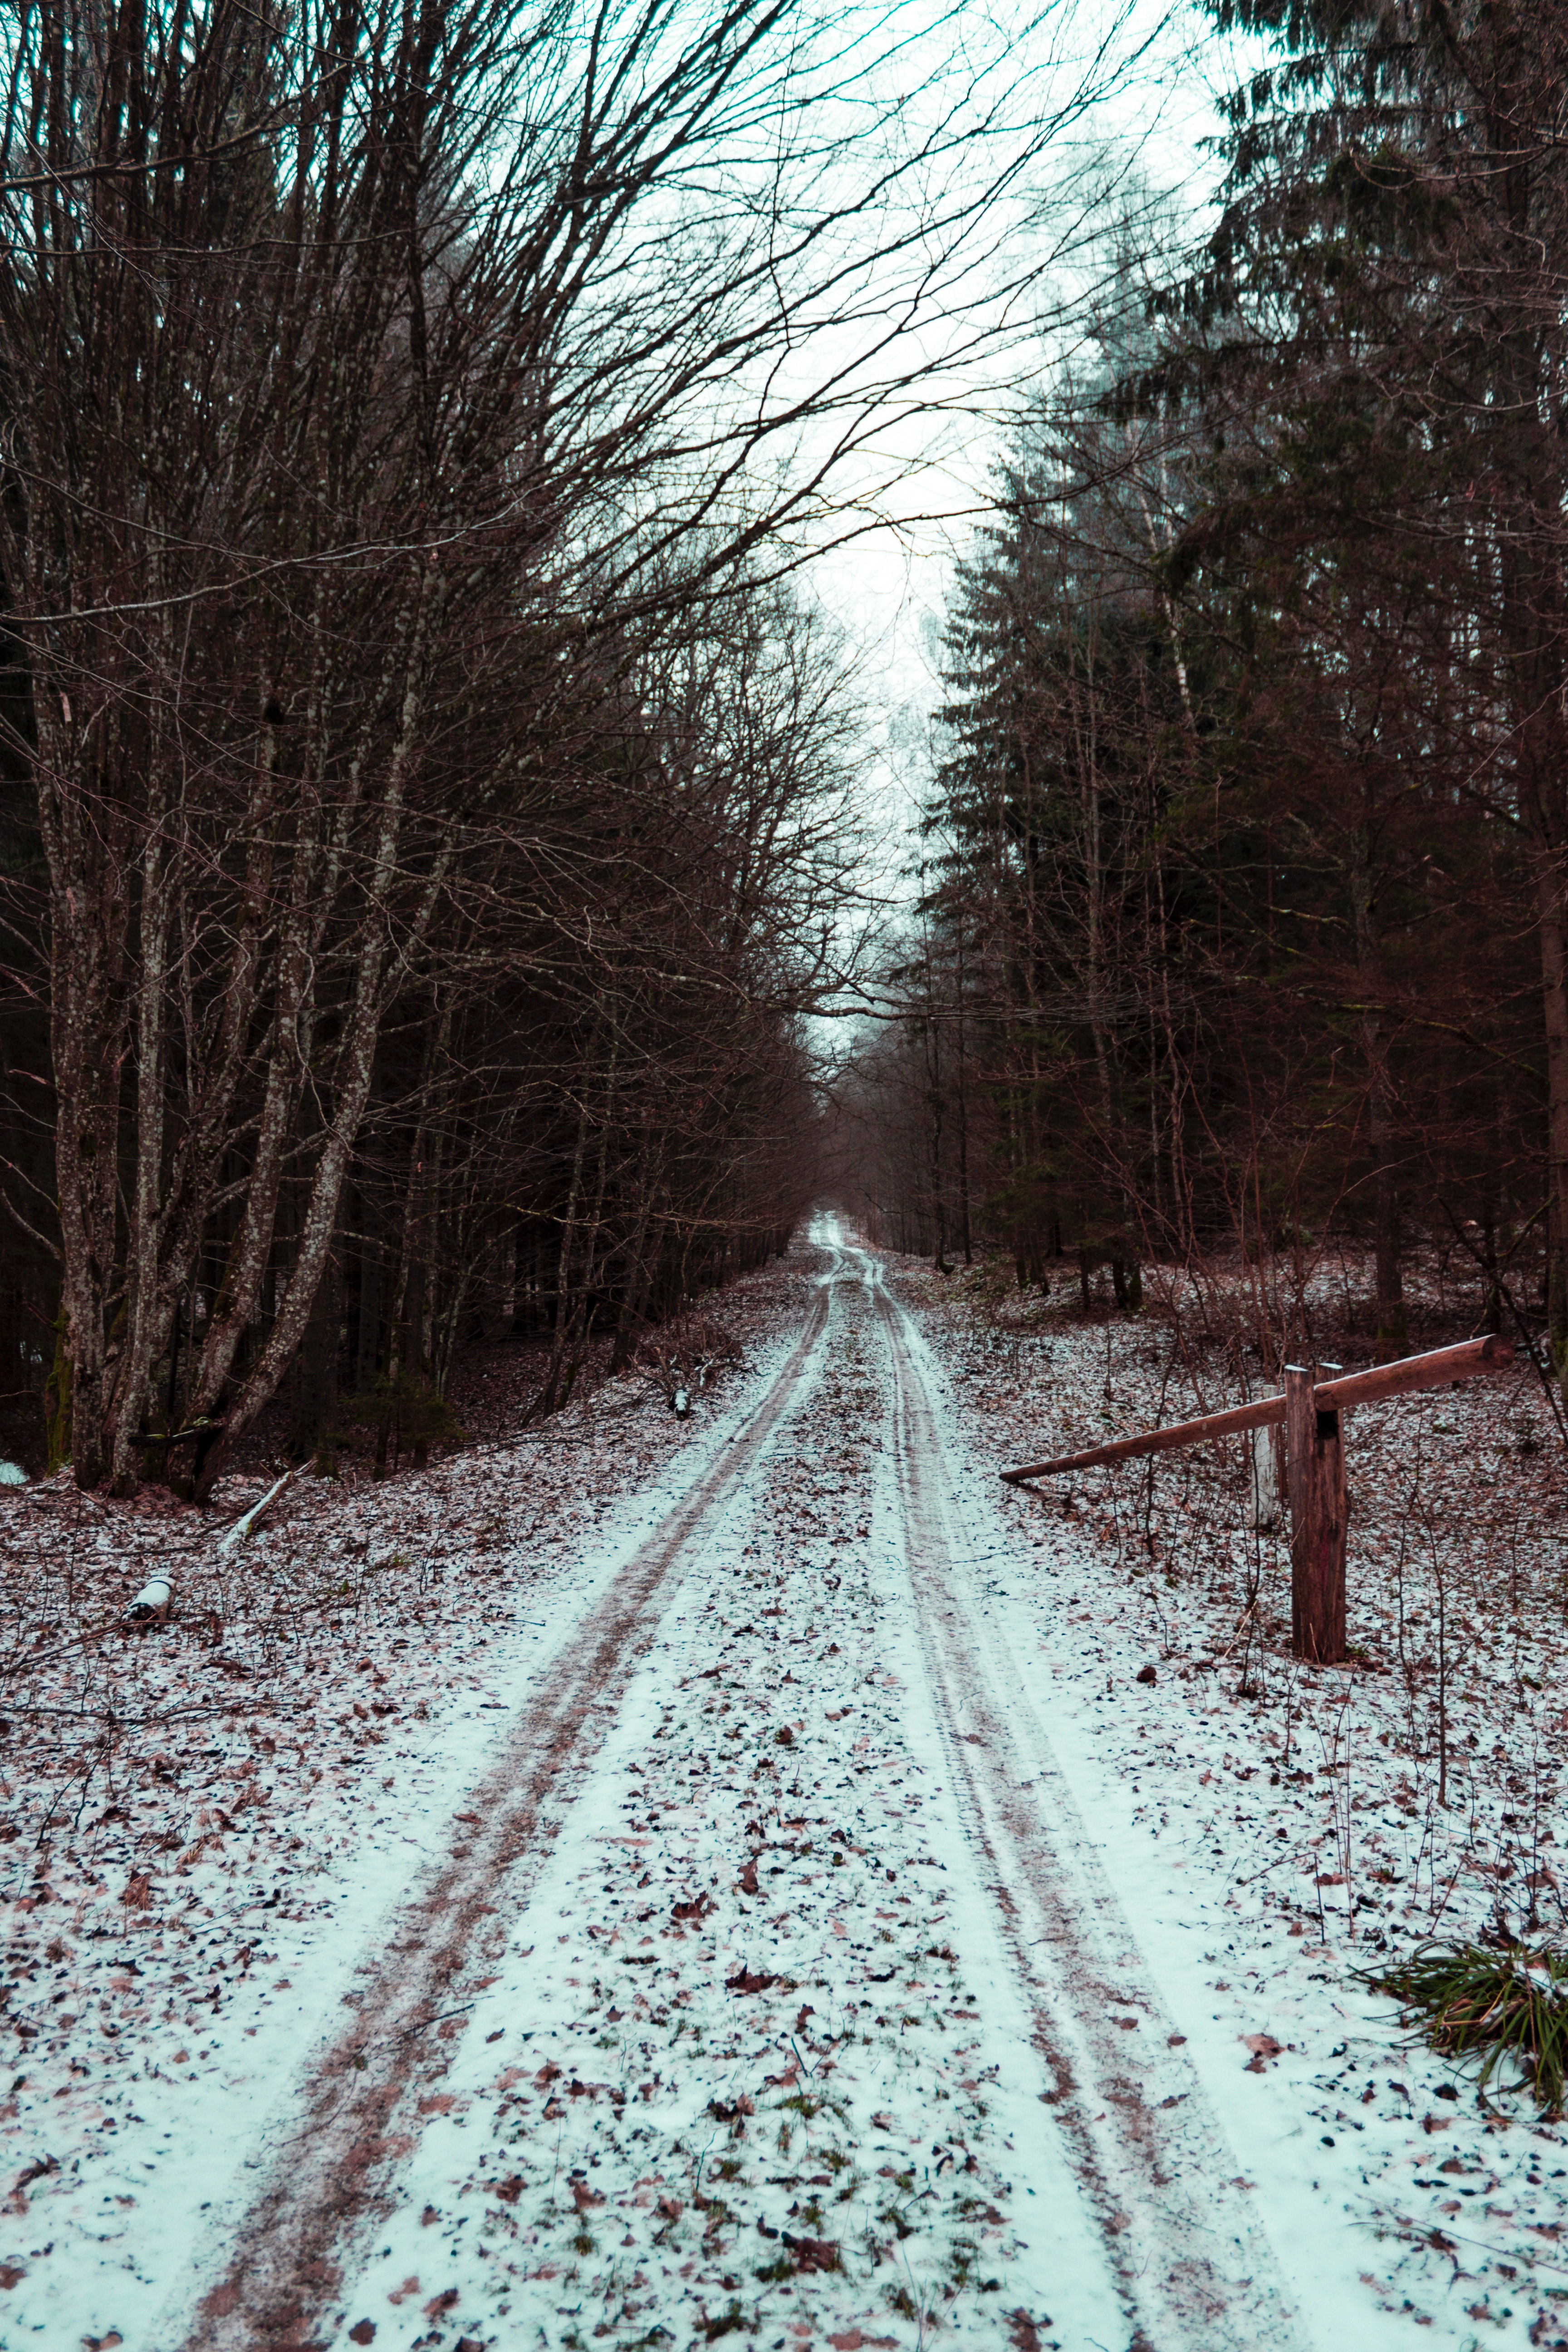
snow, winter, tree, freezing, road, natural landscape, frost, thoroughfare, lane, forest, line, infrastructure, woody plant, leaf, sky, branch, road surface, path, plant, grass, woodland, landscape, black and white, winter storm, precipitation, dirt road, trail, nonbuilding structure, rain and snow mixed